Chingford Town Hall

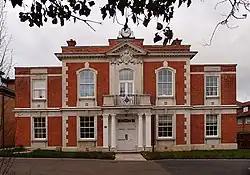
Chingford Town Hall in 2016

Chingford Town Hall is a municipal building in The Ridgeway, Chingford, London. It is a locally listed building.